PS Murray Princess

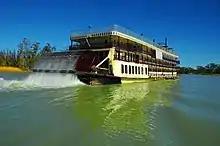
Paddlewheel located at the stern of the "Murray Princes"

The PS "Murray Princess" has 5 decks, 3 of which are passenger accommodation. The 4 main decks are named after important historical figures relevant the Murray River.